1927–1928 Colorado Coal Strike

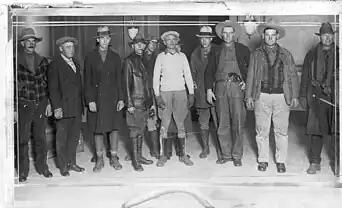
Officers of the state militia prepare to leave for a strike area. November 7, 1927 -Steelworks Center of the West

The strike has its immediate beginnings in 1927 when the IWW called for a three-day nationwide walkout to protest the execution of Sacco and Vanzetti.